Tze-chiang limited express

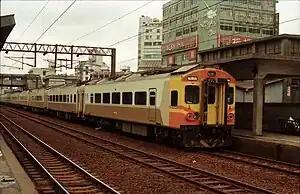
Trainset number 206 of EMU200, at Banqiao station on the ground level, Western Line, Taiwan Railway Administration, 1989.

In the mid-1980s, Taiwan experienced significant economic growth and increased living standards. As people became more affluent, the Tzu-chiang train was no longer considered a privilege of the elite. The EMU100 often operated at full capacity, in sold out conditions. TRA thus planned to purchase a second generation of Tzu-chiang EMUs, to improve service frequency and relieve congestion. In the Budget Year 1984–85, funds were made available to order 11 sets of three-car EMU200 units from Union Carriage & Wagon works of South Africa.